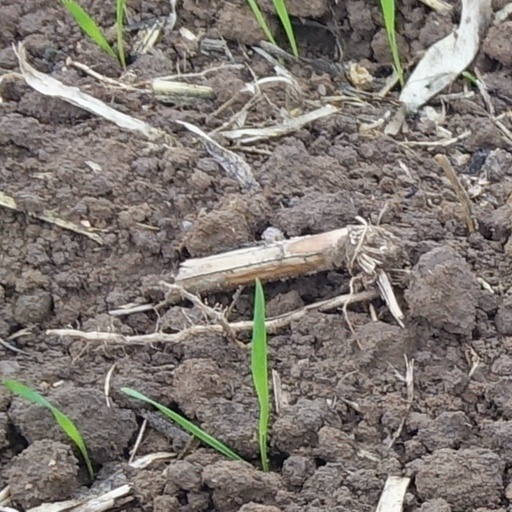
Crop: wheat